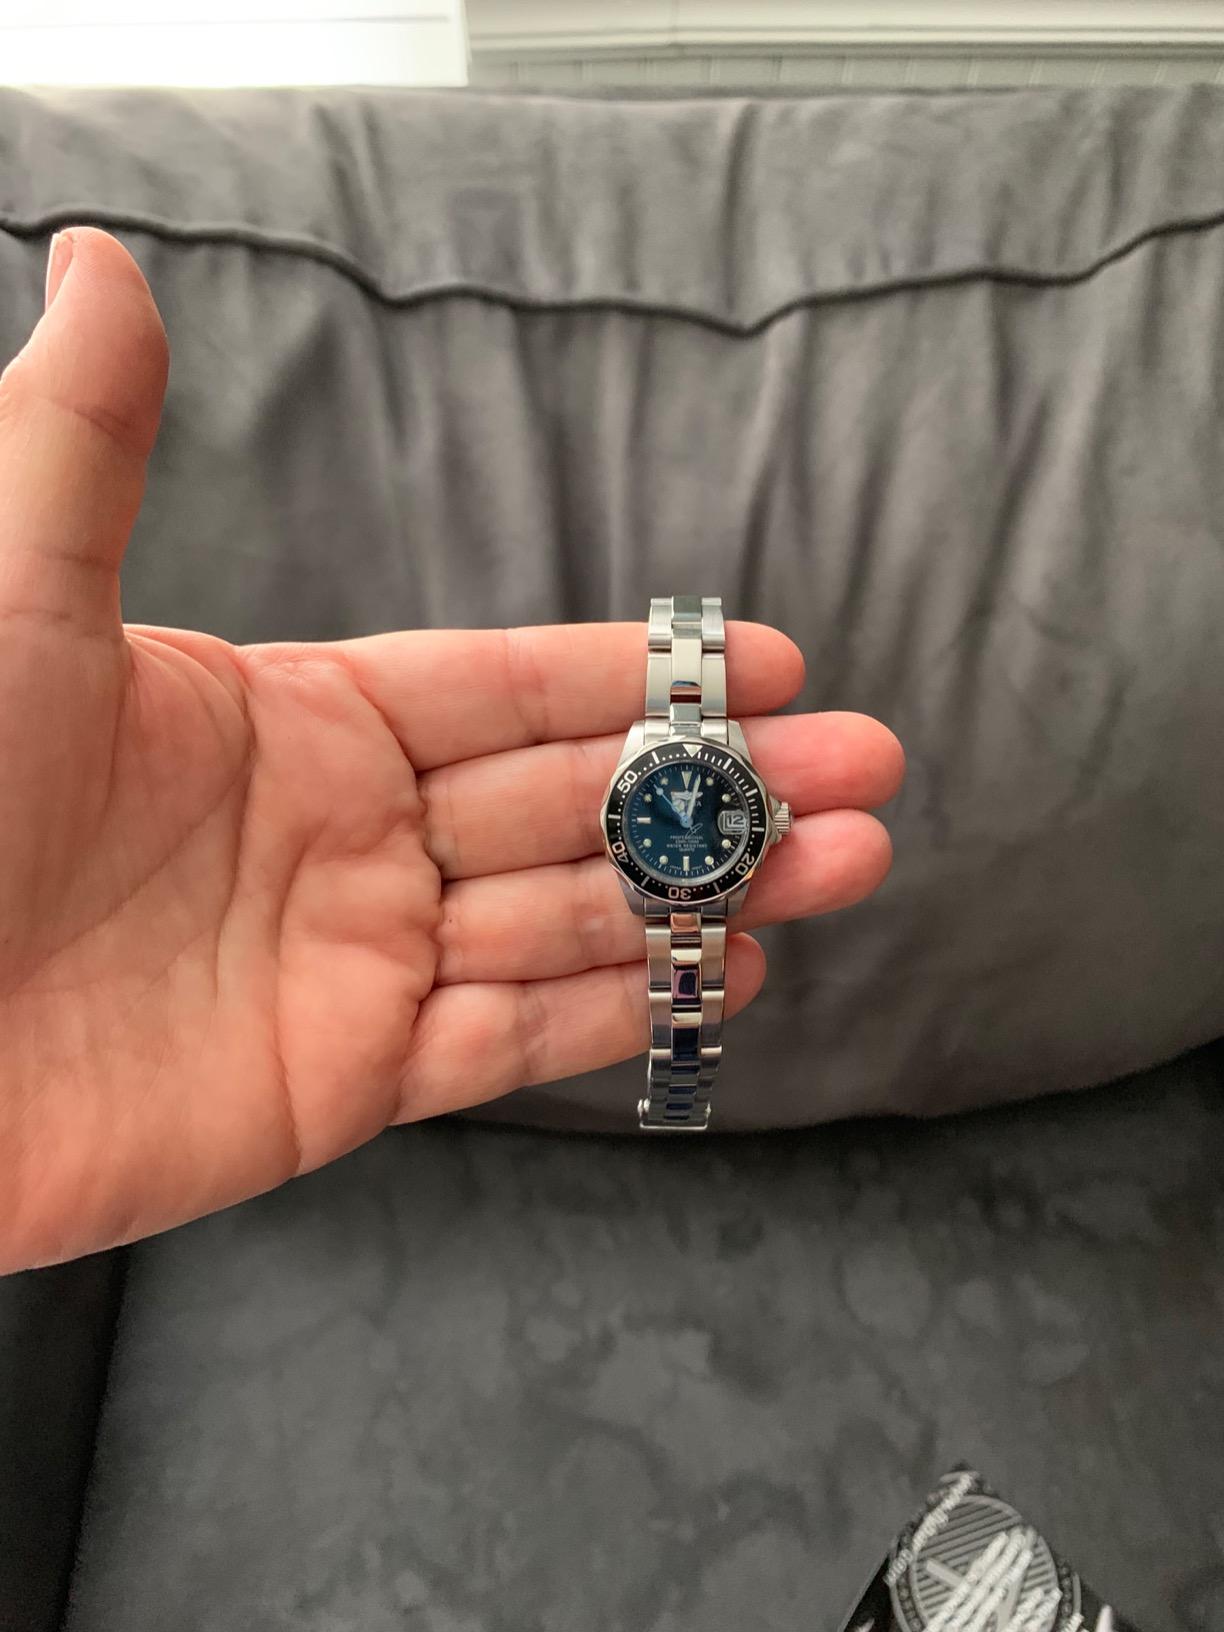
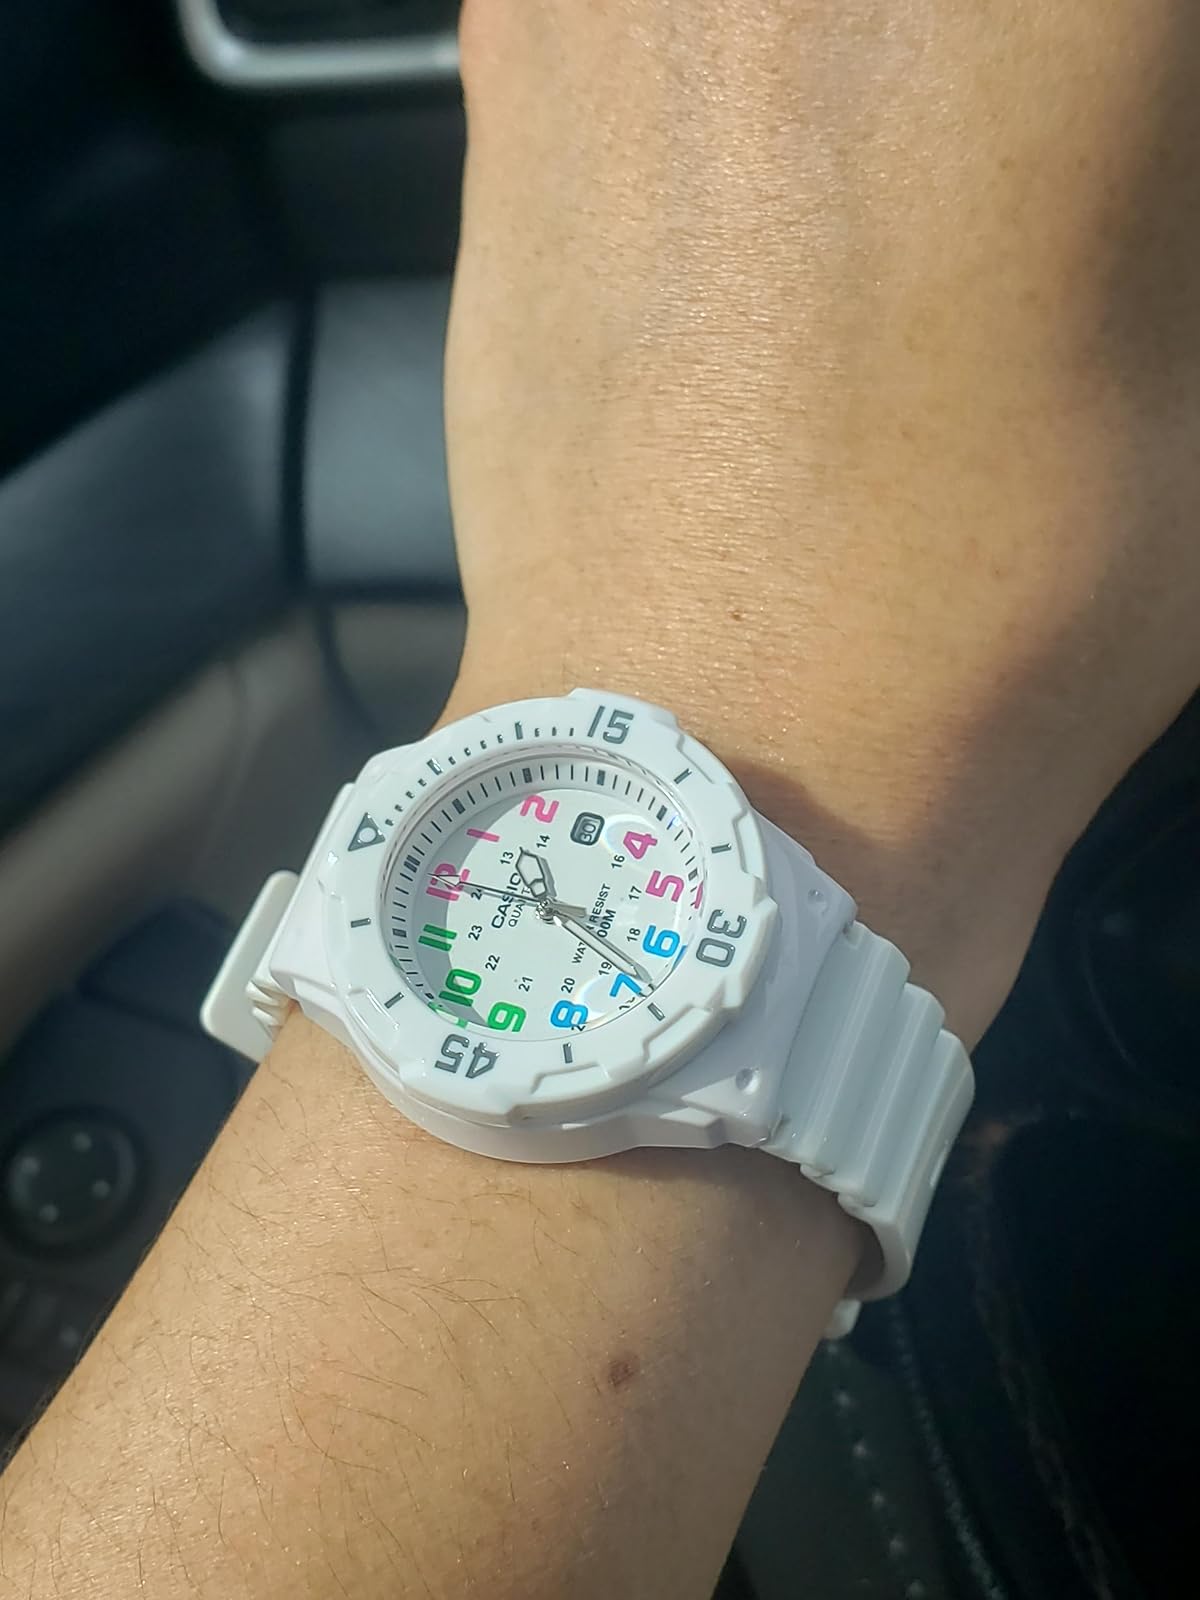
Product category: accessories_watch
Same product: no